Sivrihisar, Güzelyurt

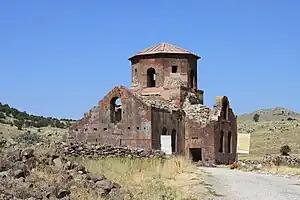
the Kizil Kilise is an important monument of not only Sivrihisar, but the Aksaray Province as a whole.

It is 51 km from Aksaray city center and 5 km from Güzelyurt town center.